The Towers, Manchester

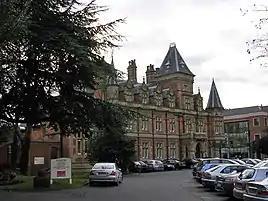
The decision to build the Manchester Ship Canal was made here.

The Towers (later known as the Shirley Institute, and then the BTTG) is a research establishment for new technologies in cotton production. The Shirley Institute was established in 1920 at a cost of £10,000 to accommodate the newly formed "British Cotton Industry Research Association". It is a Grade II* listed building in the suburb of Didsbury, located south of the centre of Manchester, England.